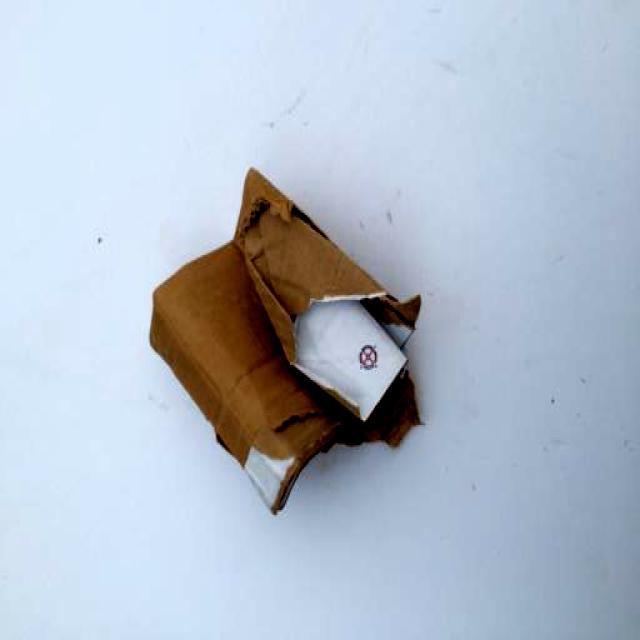
Label: Cardboard